Sergey Litvinov (athlete, born 1958)

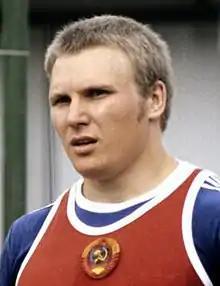
Litvinov in 1980

Sergey Nikolaevich Litvinov (23 January 1958 – 19 February 2018) was a Russian hammer thrower and athletics coach. He competed at the 1980 Summer Olympics and the 1988 Summer Olympics, missing the 1984 Summer Olympics due to the Soviet boycott, and won a silver and a gold medal, respectively. He also won two world titles, in 1983 and 1987. After retiring from competitions he coached elite hammer throwers including Ivan Tsikhan and his son Sergey.